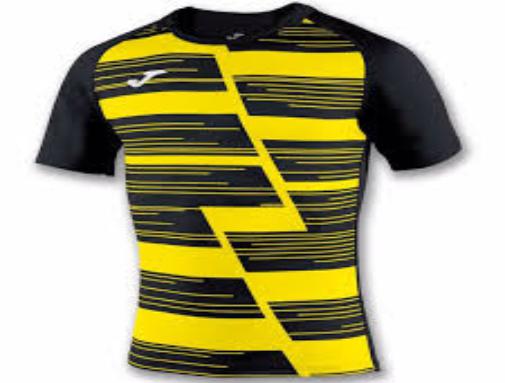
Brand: Joma-2
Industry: Clothes